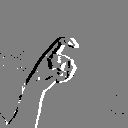
ASL letter: x